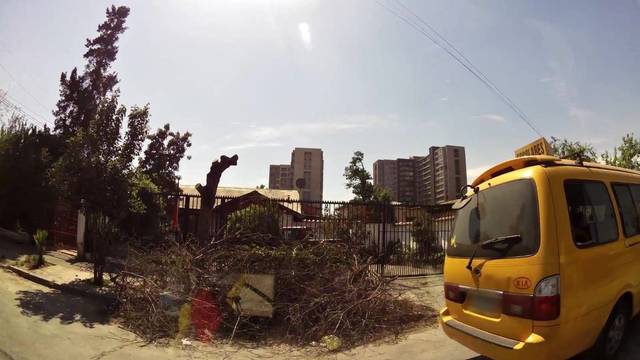
Region: Chile
Coordinates: -33.536, -70.663